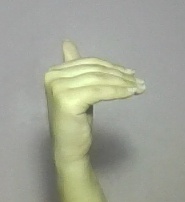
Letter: khaa